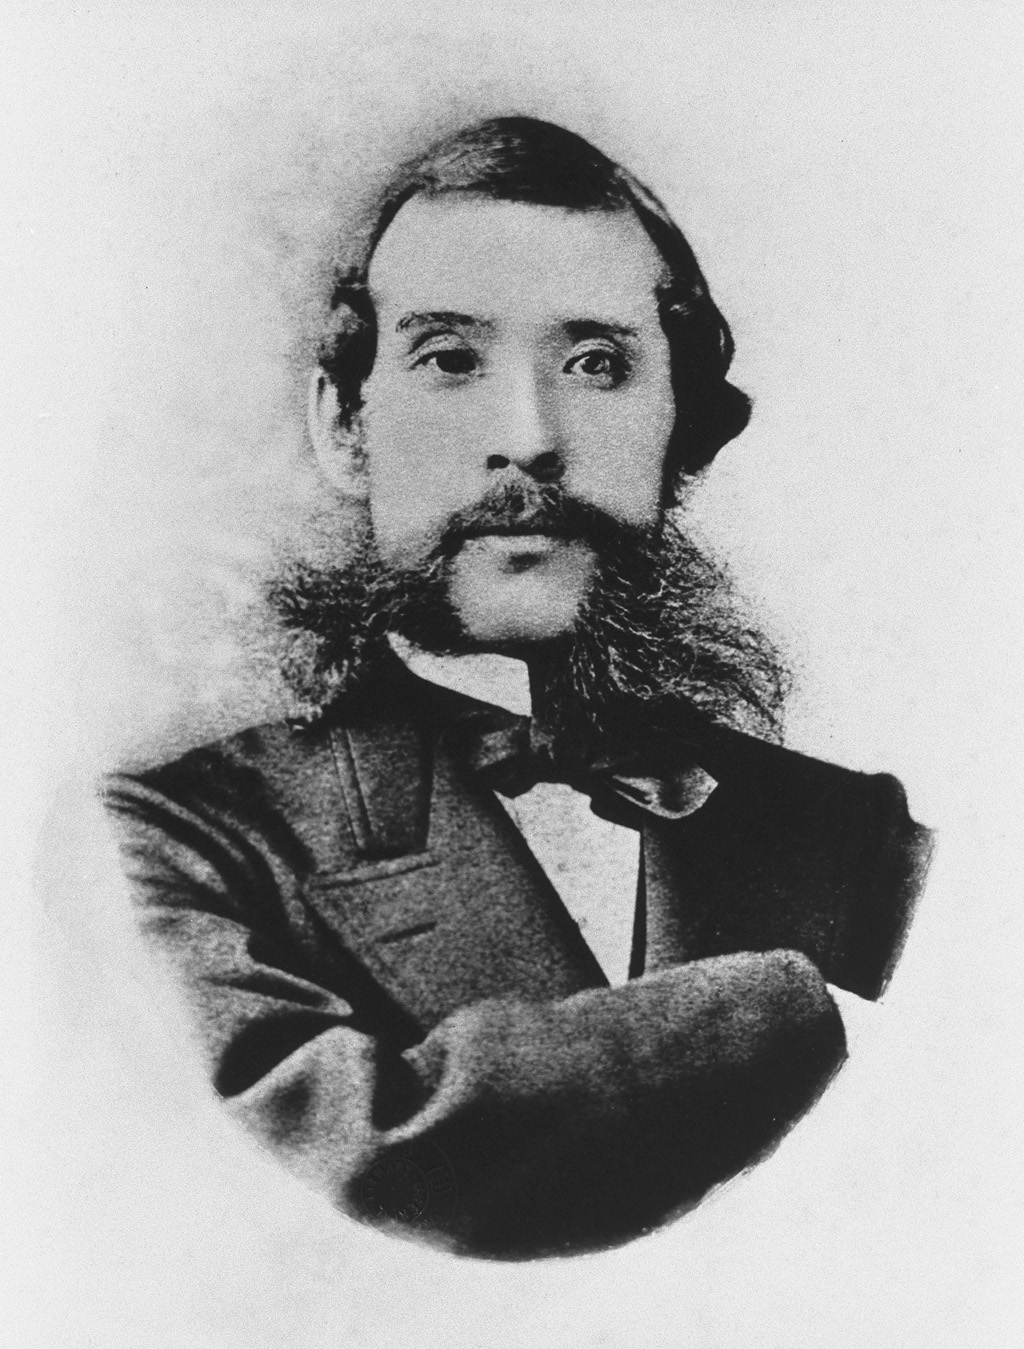
โอกูโบะ โทชิมิจิ

| name = โอกูโบะ โทชิมิจิ大久保 利通
| image = Toshimichi Okubo 4.jpg
| birth_place = คาโงชิมะ, แคว้นซัตสึมะ, ญี่ปุ่น
| death_place = โตเกียว, จักรวรรดิญี่ปุ่น
| death_cause = การลอบสังหาร|ถูกลอบสังหาร
| nationality = ญี่ปุ่น
| occupation = นักการเมือง, ซามูไร
โอกูโบะ โทชิมิจิ (, 10 สิงหาคม ค.ศ. 1830 – 14 พฤษภาคม ค.ศ. 1878) เป็นรัฐบุรุษของญี่ปุ่นผู้มีพื้นเพจากการเป็นซามูไรแห่งแคว้นซัตสึมะ และเป็นหนึ่งใน 3 ขุนนางผู้ใหญ่แห่งการฟื้นฟูสมัยเมจิ เขาได้รับการยอมรับในฐานะหนึ่งในผู้วางรากฐานของประเทศญี่ปุ่นสมัยใหม่
== ปฐมวัย ==
ไฟล์:Toshimichi Okubo.jpg|left|thumb|150px|โอกูโบะเมื่อครั้งยังเป็นซามูไรในวัยหนุ่ม
โอกูโบะ โทชิมิจิ เกิดที่เมืองคาโงชิมะ แคว้นซัตสึมะ (ปัจจุบันคือจังหวัดคาโงชิมะ) โดยเป็นบุตรชายคนโตจากทั้งหมด 5 คน ของโอกูโบะ จูเอมง ซามูไรระดับล่างผู้เป็นข้ารับใช้ของชิมัตสึ นาริอากิระ ไดเมืยวแห่งแคว้นซัตสึมะ เขาได้รับการศึกษาในสำนักศึกษาของท้องถิ่นแห่งเดียวกันร่วมกับไซโง ทากาโมริ ซึ่งมีอายุมากกว่าเขาเพียง 3 ปี ในปี ค.ศ. 1846 โอกูโบะได้รับตำแหน่งเป็นผู้ช่วยอาลักษณ์ประจำแคว้นซัตสึมะ
== ซามูไรแคว้นซัตสึมะ ==
ชิมัตสึ นาริอากิระ ได้สังเกตเห็นความสามารถของโอกูโบะและได้แต่งตั้งให้เขาเป็นเจ้าพนักงานบริหารภาษีของแคว้นในปี ค.ศ. 1858 ต่อมาเมื่อนาริอากิระเสียชีวิต โอกูโบะก็ได้เข้าร่วมแผนการโค่นล้มรัฐบาลโชกุนโทกูงาวะ ทั้งนี้ เขามีจุดยืนสนับสนุนแนวคิด "โทบากุ" (倒幕) หรือการล้มล้างอำนาจรัฐบาลโชกุนอย่างสิ้นเชิง ซึ่งต่างจากซามูไรในแคว้นเดียวกันส่วนมากที่สนับสนุนแนวคิด "โคบูกัตไต" (公武合体, ประสานราชสำนักกับรัฐบาลโชกุน) และ '"ฮัมบากุ" (ต่อต้านรัฐบาล) ในการขับเคลื่อนขบวนการ "ซนโนโจอิ" (เทิดทูนจักรพรรดิ ขับคนป่าเถื่อน)
การระดมยิงคาโงชิมะ|สงครามอังกฤษ-ซัตสึมะในปี ค.ศ. 1863 พร้อมด้วยคดีนามามูกิ|กรณีริชาร์ดสัน และการรัฐประหารในเกียวโตในเดือนกันยายนปีเดียวกัน ทำให้โอกูโบะเชื่อแน่ว่าการทำ "โทบากุ" ได้ถูกกำหนดไว้แล้ว ในปี ค.ศ. 1866 เขาจึงได้ร่วมกับไซโง ทากาโมริ และตัวแทนจากแคว้นโจชูชื่อ คิโดะ ทากาโยชิ จัดตั้งพันธมิตรซัตโจขึ้นเป็นการลับ เพื่อดำเนินการล้มล้างรัฐบาลโชกุน
== การฟื้นฟูสมัยเมจิ ==
ในวันที่ 3 มกราคม ค.ศ. 1868 กองกำลังของแคว้นโจชูและแคว้นซัตสึมะได้ร่วมกันเข้ายึดพระราชวังหลวงที่เกียวโต และประกาศเริ่มการฟื้นฟูสมัยเมจิ คณะกุมอำนาจปกครองซึ่งประกอบด้วยโอกูโบะ ไซโก และคิโดะ ได้จัดตั้งรัฐบาลเฉพาะกาลขึ้น การได้รับการแต่งตั้งให้เป็นเสนาบดีมหาดไทยทำให้โอกูโบะมีอำนาจอย่างสูงยิ่งในการควบคุมรัฐบาลท้องถิ่นและกิจการตำรวจทั่วทั้งประเทศ ในชั้นต้นนั้นรัฐบาลใหม่ต้องอาศัยรายได้จากดินแดนของตระกูลโทกูงาวะซึ่งรัฐบาลใหม่ได้ยึดครองไว้ ต่อมาโอกูโบะจึงแต่งตั้งผู้ปกครองดินแดนเหล่านี้ใหม่ทั้งหมด ซึ่งส่วนมากล้วนเป็นคนรุ่นหนุ่ม ส่วนหนึ่งก็เป็นเพื่อนของเขา เช่น มัตสึตากะ มาซาโยชิ ที่เหลือก็เป็นผู้ได้รับการศึกษาระดับสูงจากยุโรปหรือสหรัฐอเมริกาซึ่งมีอยู่น้อยนิด นอกจากนี้โอกูโบะยังได้ใช้อำนาจของเสนาบดีมหาดไทยในการพัฒนาสาธารณูปโภคเช่น การตัดถนนใหม่ สร้างสะพานและท่าเรือ เพื่อส่งเสริมการอุตสาหกรรม ซึ่งเป็นสิ่งที่รัฐบาลโชกุนปฏิเสธที่จะทำมาตลอด
ไฟล์:Iwakura mission.jpg|thumb|250px|คณะการทูตอิวากูระ (จากขวา) โอกูโบะ โทชิมิจิ, อิโต ฮิโรบูมิ, อิวาคูระ โทโมมิ, ยามางูจิ นาโอโยชิ, คิโดะ ทากาโยชิ
ในฐานะเสนาบดีการคลัง โอกูโบะได้ตราพระราชบัญญัติปฏิรูปภาษีที่ดิน กฎหมายการห้ามพกพาดาบในที่สาธารณะ (廃刀令 Haitōrei) และยกเลิกการล่วงละเมิดคนชั้นล่างของสังคม (ซึ่งเรียกโดยรวมว่า "บูรากูมิง") อย่างเป็นทางการ ส่วนในด้านการต่างประเทศ เขาได้ดำเนินให้มีการทบทวนสนธิสัญญาไม่เป็นธรรมฉบับต่าง ๆ และเข้าร่วมคณะการทูตอิวากูระในการเดินทางรอบโลกระหว่าง ค.ศ. 1871- 1873
โดยตระหนักว่าญี่ปุ่นในเวลานั้นยังไม่อยู่ในฐานะที่จะท้าทายกับมหาอำนาจชาติตะวันตกได้ โอกูโบะได้เดินทางกลับญี่ปุ่นในวันที่ 13 กันยายน ค.ศ. 1873 ซึ่งขณะนั้นภายในประเทศญี่ปุ่นได้มีการถกเถียงเรื่องนโยบายการรุกรานเกาหลีอย่างเผ็ดร้อน เขายังได้เข้าร่วมการประชุมที่โอซากะในปี ค.ศ. 1875 เพื่อพยายามนำความสมานฉันท์ภายในหมู่สมาชิกคณะคณาธิปไตยเมจิกลับคืนมา
อย่างไรก็ตาม โอกูโบะประสบความล้มเหลวในการชักจูงให้ไซโง ทากาโมริ มองไปยังอนาคตของญี่ปุ่นในวันข้างหน้า ไซโงเริ่มเห็นว่านโยบายใหม่ในการทำให้ญี่ปุ่นมีความทันสมัยเป็นสิ่งที่ผิด และในการกบฏซัตสึมะในปี ค.ศ. 1877 กบฏฝ่ายซัตสึมะบางส่วนก็เข้าร่วมรบภายใต้การนำของไซโงเพื่อต่อต้านกองทัพของรัฐบาลใหม่ด้วย ในฐานะเสนาบดีมหาดไทย โอกูโบะได้บัญชาการกองทัพและทำสงครามปราบปรามไซโงผู้เป็นเพื่อนเก่า เมื่อการกบฏจบลงด้วยความพ่ายแพ้ โอกุบะจึงถูกซามูไรแคว้นซัตสึมะจำนวนมากมองว่าเขาเป็นคนทรยศ ในวันที่ 14 พฤษภาคม ค.ศ. 1878 โอกูโบะจึงถูกชิมาดะ อิจิโร และซามูไรจากแคว้นคานาซาวะ 6 คน ลอบสังหารในระหว่างเดินทางไปยังพระราชวังโตเกียว โดยที่เกิดเหตุนั้นอยู่ห่างจากประตูซากูราดามง ซึ่งเป็นสถานที่ลอบสังหารอิอิ นาโอซูเกะ เมื่อ 18 ปีก่อน ไม่ไกลนัก
== อ้างอิง ==
* William G. Beasley|Beasley, William G. (1990). "The Rise of Modern Japan: Political, Economic and Social Change Since 1850." New York: St. Martin's Press. 10-ISBN 0-312-04078-4; 13-ISBN 978-0-312-04078-9 (cloth)
* Iwata, Masukazu. 1964). "Ōkubo Toshimichi: The Bismarck of Japan." Berkeley: University of California Press (1964). ASIN: B000FFQUIG
* Marius Jansen|Jansen, Marius B. (2000). "The Making of Modern Japan." Cambridge: Harvard University Press. 10-ISBN 0674003349/13-ISBN 9780674003347; OCLC 44090600
* Ian Nish|Nish, Ian. (1998) "The Iwakura Mission to America and Europe: A New Assessment". Richmond, Surrey: Japan Library. 	10-ISBN 1873410840/13-ISBN 9781873410844; 10-ISBN 9780415471794/13-ISBN 0415471796; OCLC 40410662
* Edwin O. Reischauer|Reischauer, Edwin O. and Haru M. Reischauer. Samurai and Silk: A Japanese and American Heritage. Cambridge: Harvard University Press, 1986. ISBN 0-674-78800-1.
* Weston, Mark, "Giants of Japan - The Lives of Japan's Greatest Men and Women," Kodansha, 1999
== แหล่งข้อมูลอื่น ==
* Kagoshima Information
* Okubo Toshimichi's Grave in Tokyo
* National Diet Library Photo & Bio
* Yomiuri Shimbun: Less than 30% of primary school students in Japan know historical significance of Ōkubo , 2008.
หมวดหมู่:ซามูไร
หมวดหมู่:นักการเมืองญี่ปุ่น
หมวดหมู่:นักการเมืองญี่ปุ่นที่ถูกลอบสังหาร
หมวดหมู่:บุคคลในยุคเอโดะ
หมวดหมู่:บุคคลในยุคเมจิ
หมวดหมู่:การฟื้นฟูสมัยเมจิ
หมวดหมู่:บุคคลจากแคว้นซัตสึมะ
หมวดหมู่:บุคคลที่ถูกลอบสังหาร
หมวดหมู่:บากูมัตสึ